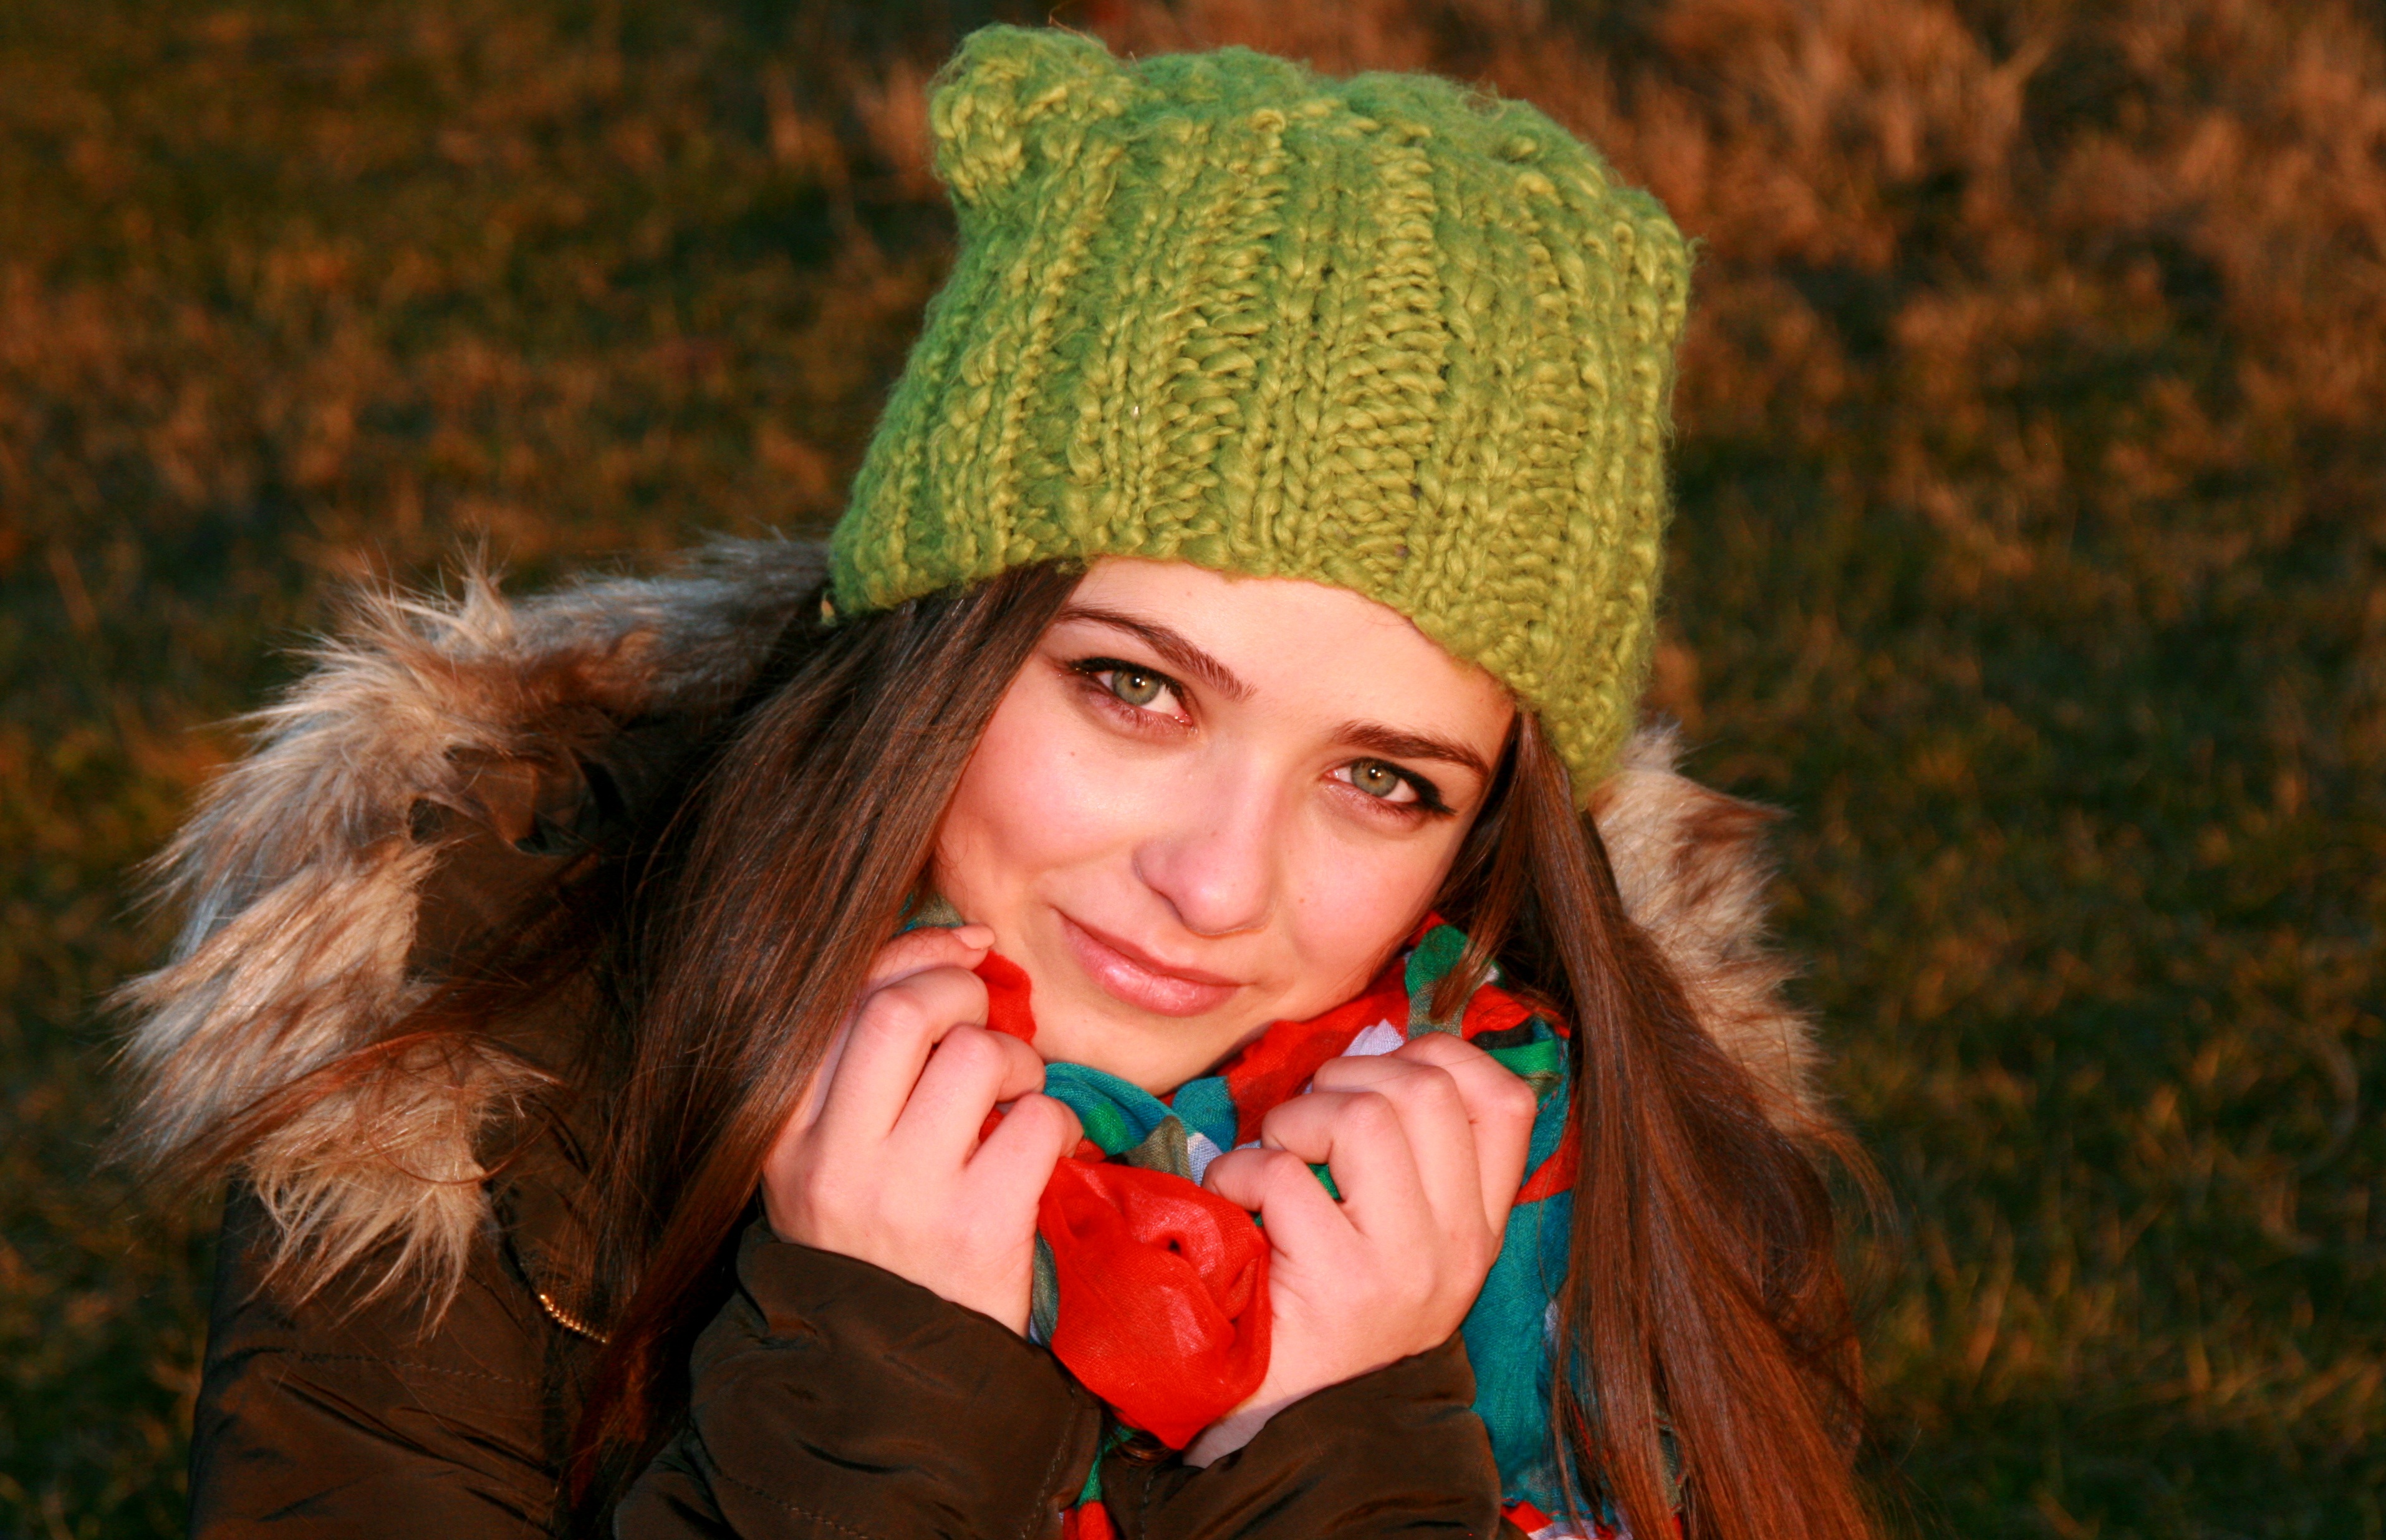
cold, winter, girl, portrait, green, red, autumn, child, hat, clothing, headgear, smile, cap, green eyes